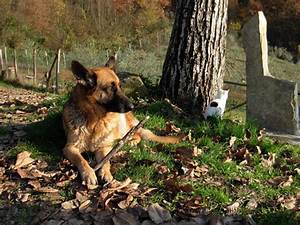
Label: dog